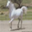
Label: horse